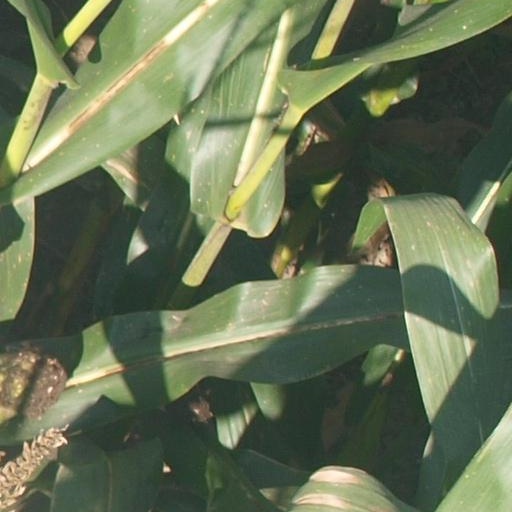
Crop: maize; corn